Stanisław Dziwisz

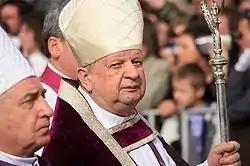
Cardinal Dziwisz, 2010

On 26 May 2010, Dziwisz was awarded the Cardinal Bea Interfaith Award of the Anti-Defamation League. Abraham Foxman, its president, said: "Cardinal Dziwisz is a valued friend to the Jewish people and someone I know I can trust and turn to in moments of tension or controversy." Dziwisz replied: